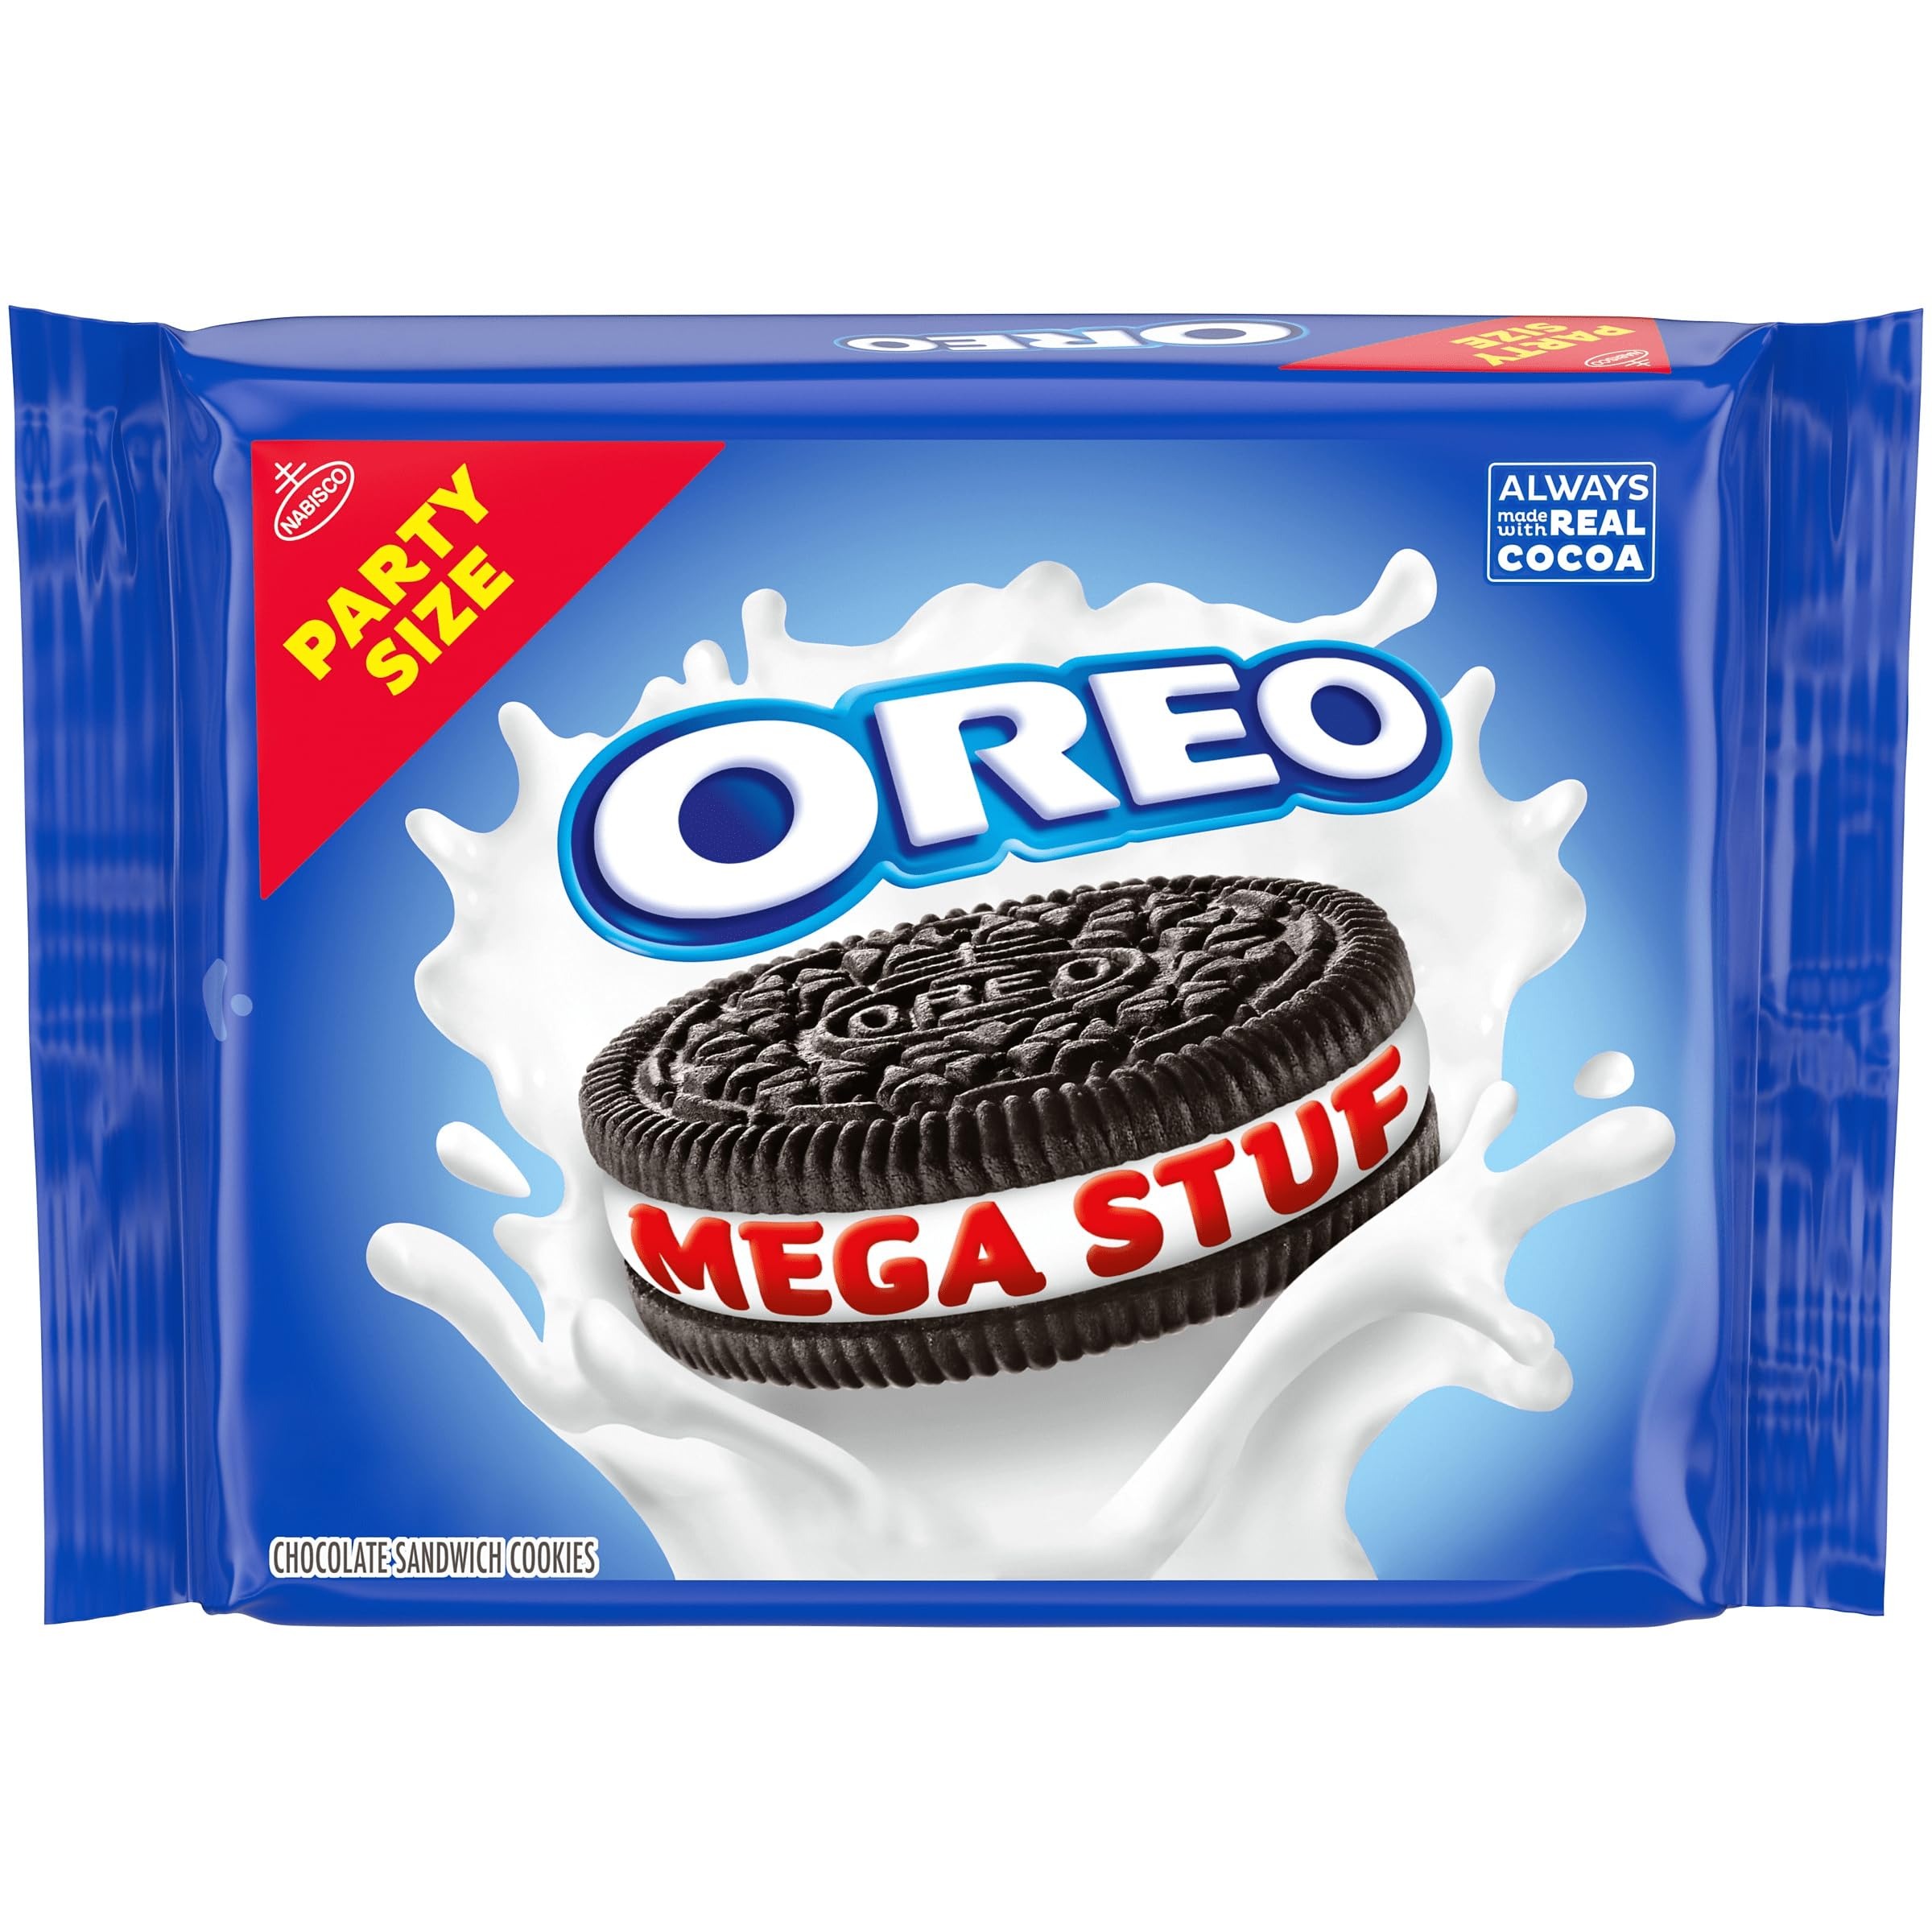
Item Name: OREO Mega Stuf Chocolate Sandwich Cookies, Party Size, 1 lb 9.35 oz
Bullet Point 1: One party size pack of OREO Mega Stuf Chocolate Sandwich Cookies (packaging may vary)
Bullet Point 2: Chocolate wafers Always made with Real Cocoa filled with 3x more original OREO creme
Bullet Point 3: Certified kosher OREO sandwich cookies are supremely dunkable, and are great for mixing into your favorite dessert recipe
Bullet Point 4: Whether you TWIST, LICK, or DUNK, OREO cookies are great lunch snacks for adults, office snacks and after-school sweet treats for kids
Bullet Point 5: Resealable pack with easy-pull tab keeps bulk snack cookies fresh and is great for snacking, sharing, or traveling
Value: 26.256
Unit: Ounce

Price: 5.98